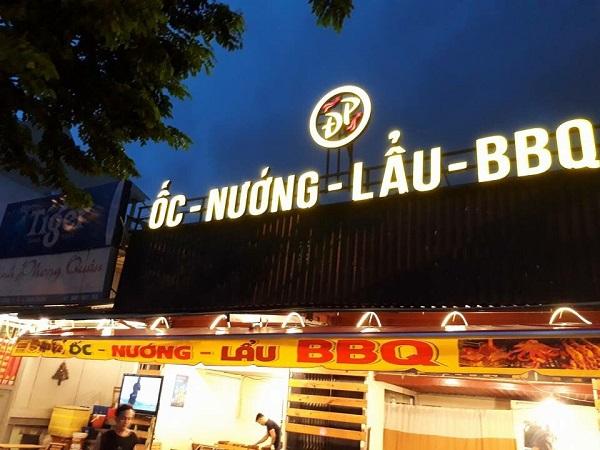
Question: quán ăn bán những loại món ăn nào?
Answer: quán ăn bán các loại ốc, nướng, lẩu, bbq